Describe the emotion expressed in this image:  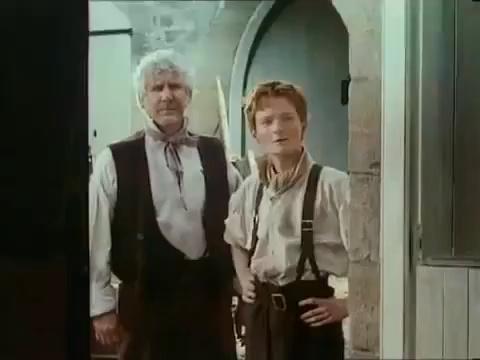
This person displays Pain, valence and arousal with high intensity.